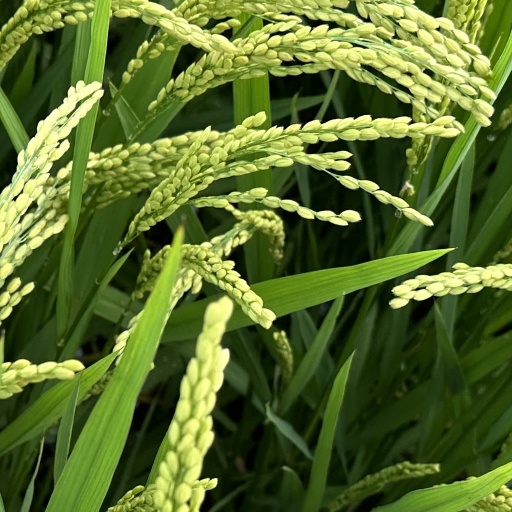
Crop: rice